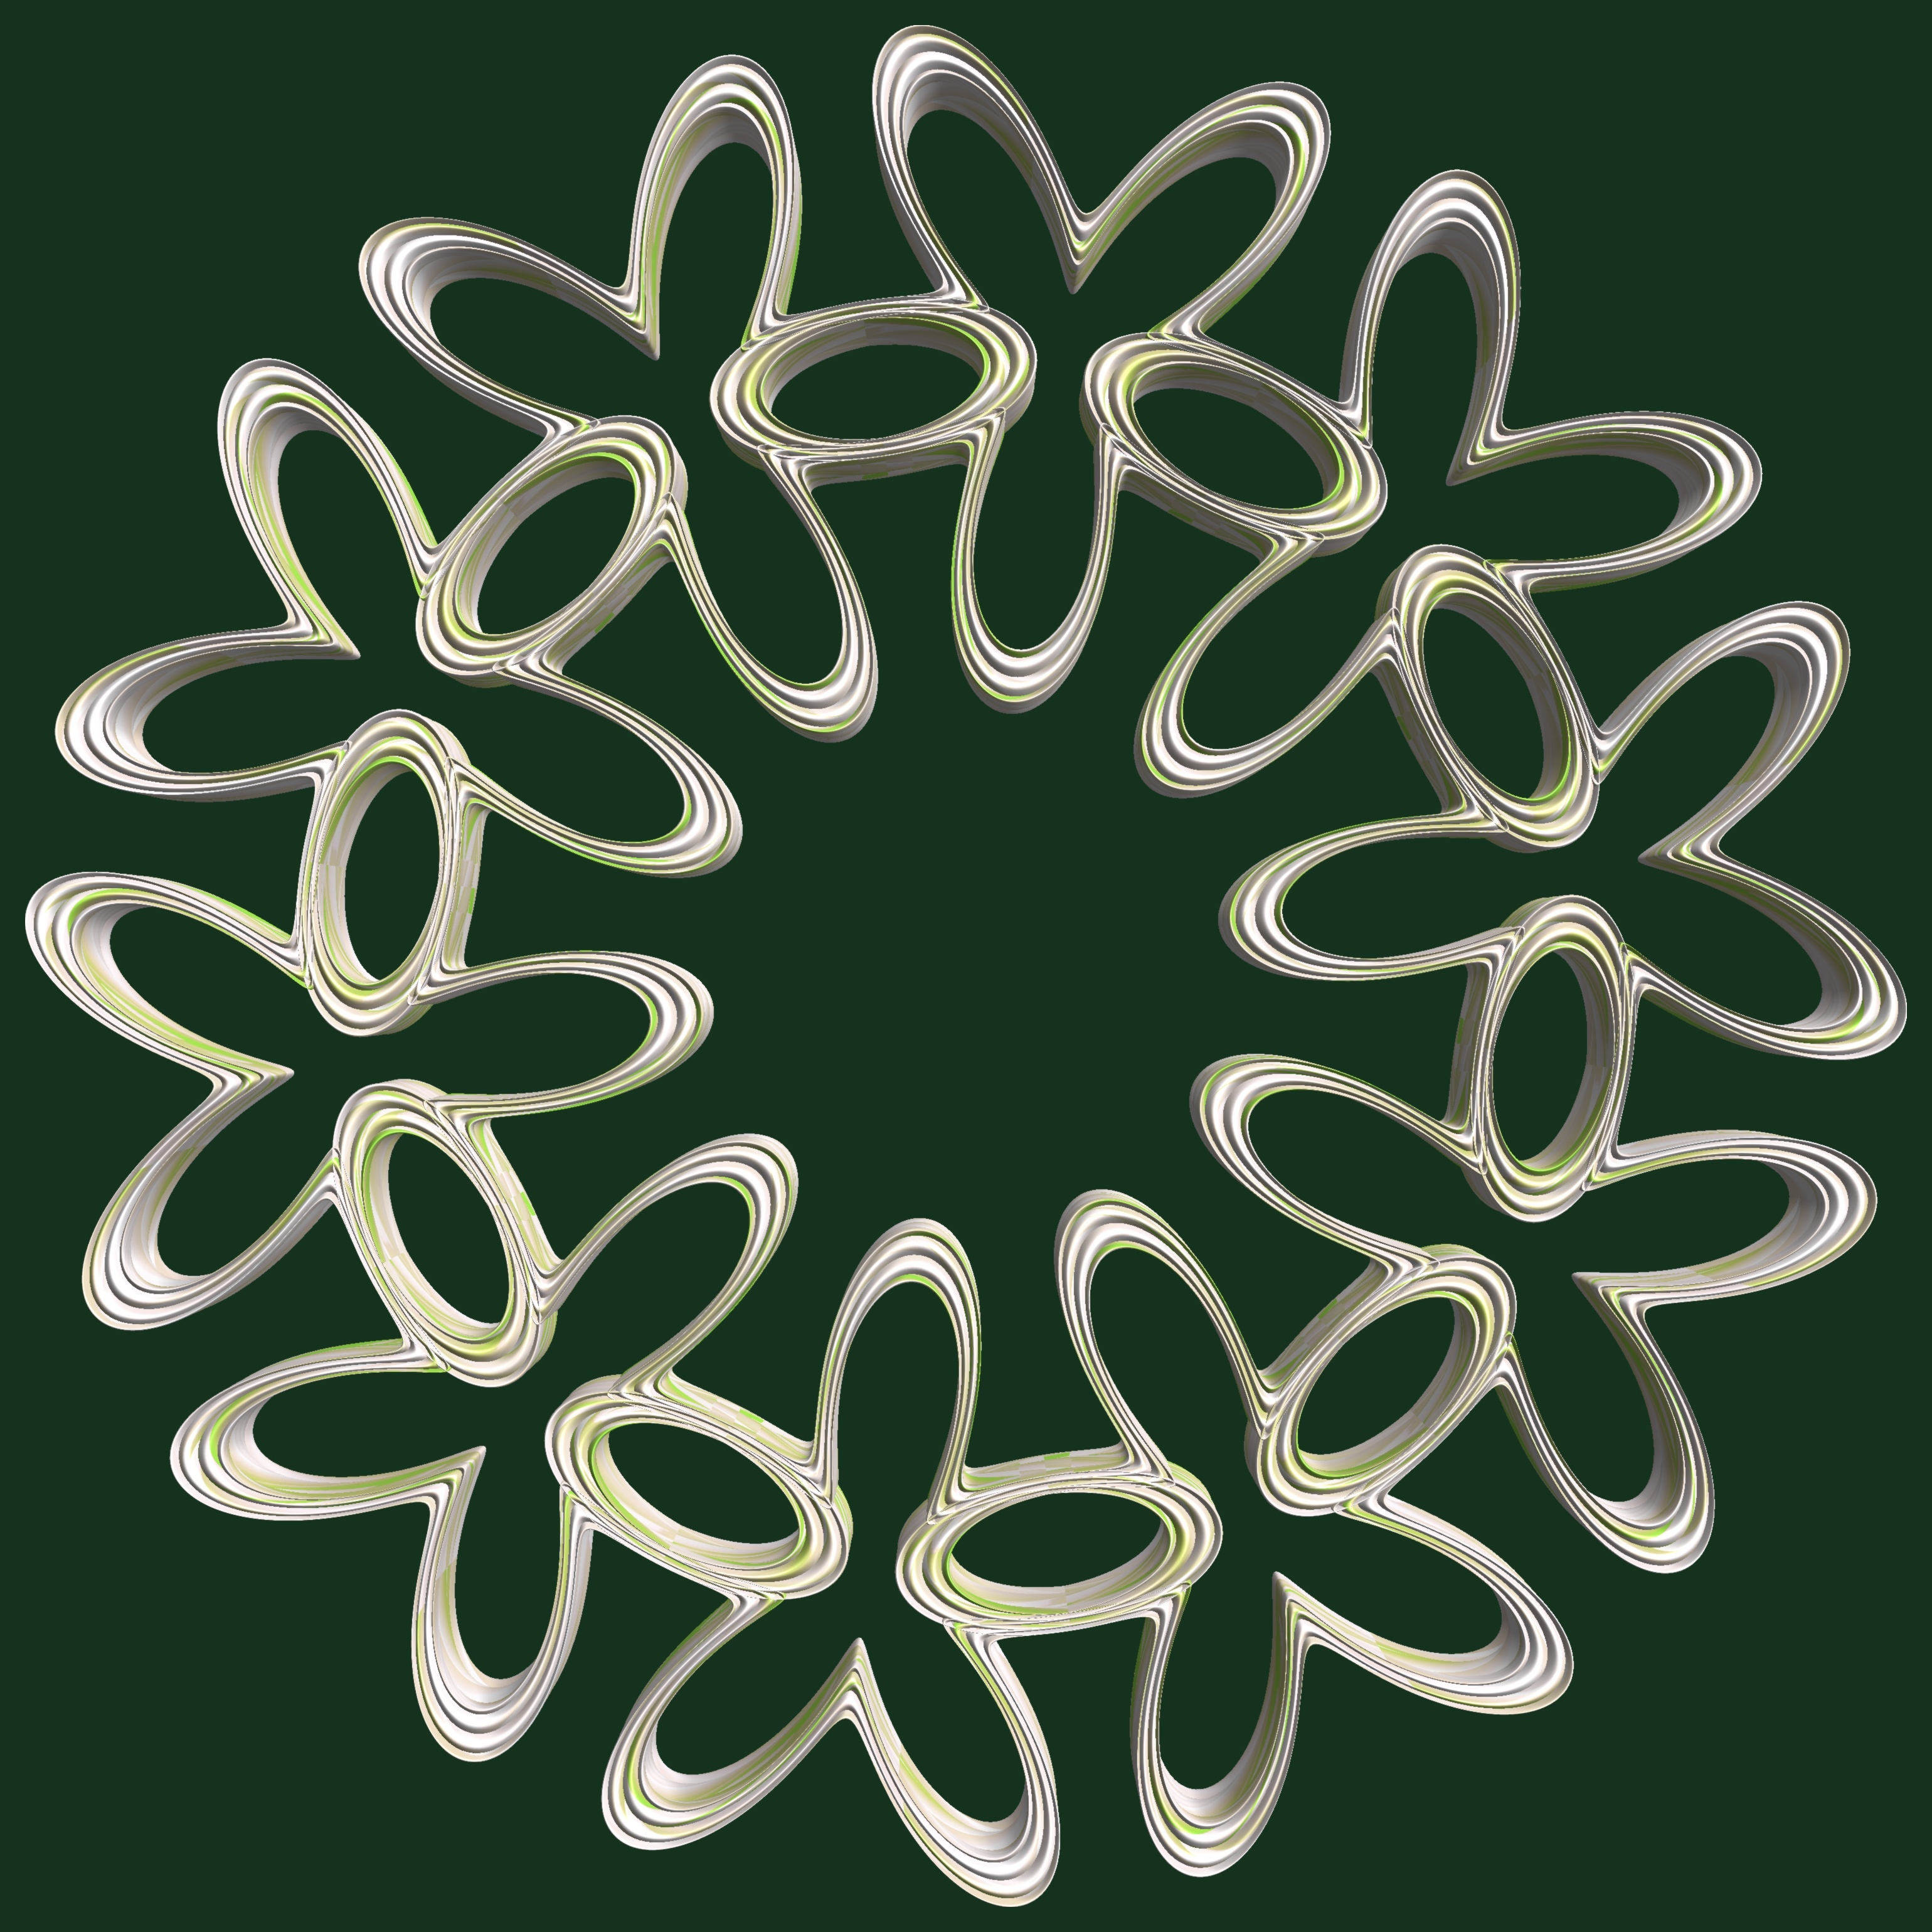
branch, structure, texture, flower, pattern, green, lighting, circle, christmas decoration, jewellery, font, art, design, symmetry, 3d, graphic, torus, mathematica, cg, parametricplot3d, code, program, algorithm, abstruct, mapping, fashion accessory